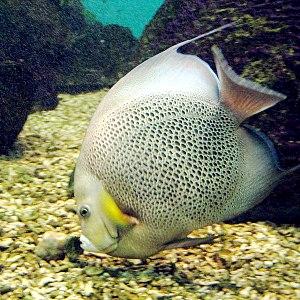
Voici les listes des espèces de poissons de mer et d'eau douce signalées en Guyane. Certaines espèces classées en poissons de mer peuvent se retrouver dans les fleuves ou les marais, mais effectuent une partie de leur cycle en mer.